Victoria Joyce Ely

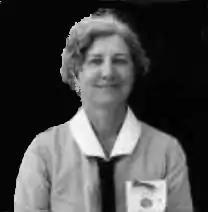

Victoria Joyce Ely (September 12, 1889 – May 12, 1979) was an American nurse who served in World War I in the Army Nurse Corps and then provided nursing services in the Florida Panhandle in affiliation with the American Red Cross. To address the high infant and maternal death rates in Florida in the 1920s, she lectured and worked at the state health office. Due to her work, training improved for birth attendants and death rates dropped. After 15 years in the state's service, she opened a rural health clinic in Ruskin, Florida, providing both basic nursing services and midwife care. The facility was renamed the Joyce Ely Health Center in her honor in 1954. In 1983, she was inducted into Florida Public Health Association's Hall of Memory and in 2002 was inducted into the Florida Women's Hall of Fame.